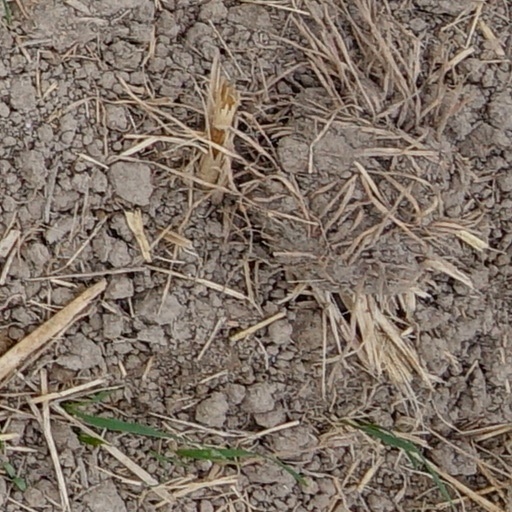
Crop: wheat